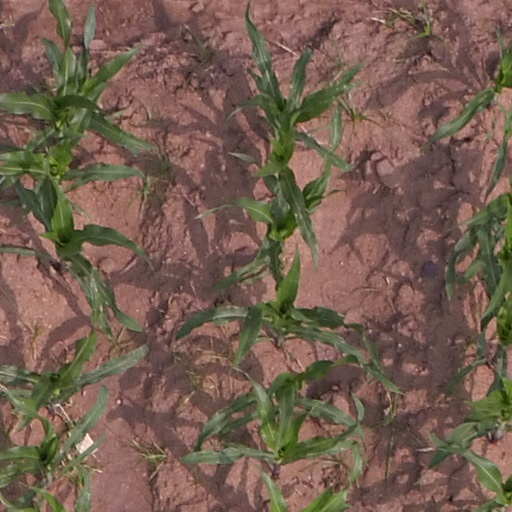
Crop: maize; corn